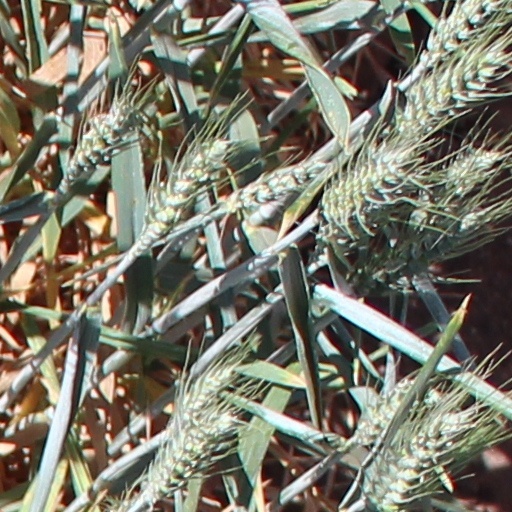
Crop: wheat